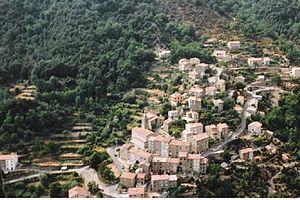
Photo Jean Meynadier
Orto est une commune française située dans la circonscription départementale de la Corse-du-Sud et le territoire de la collectivité de Corse. Elle appartient à l'ancienne piève de Sorroinsù, dans les Deux-Sorru.